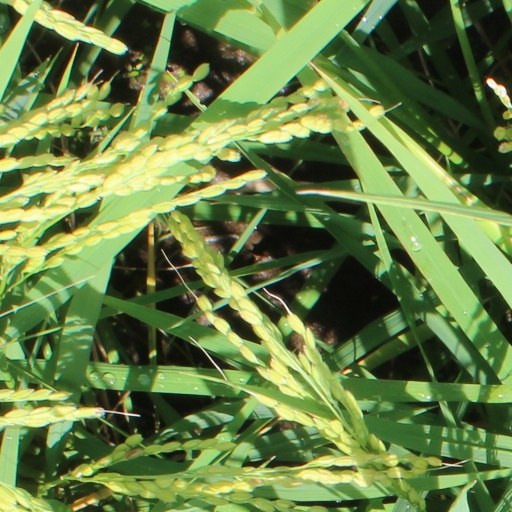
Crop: rice